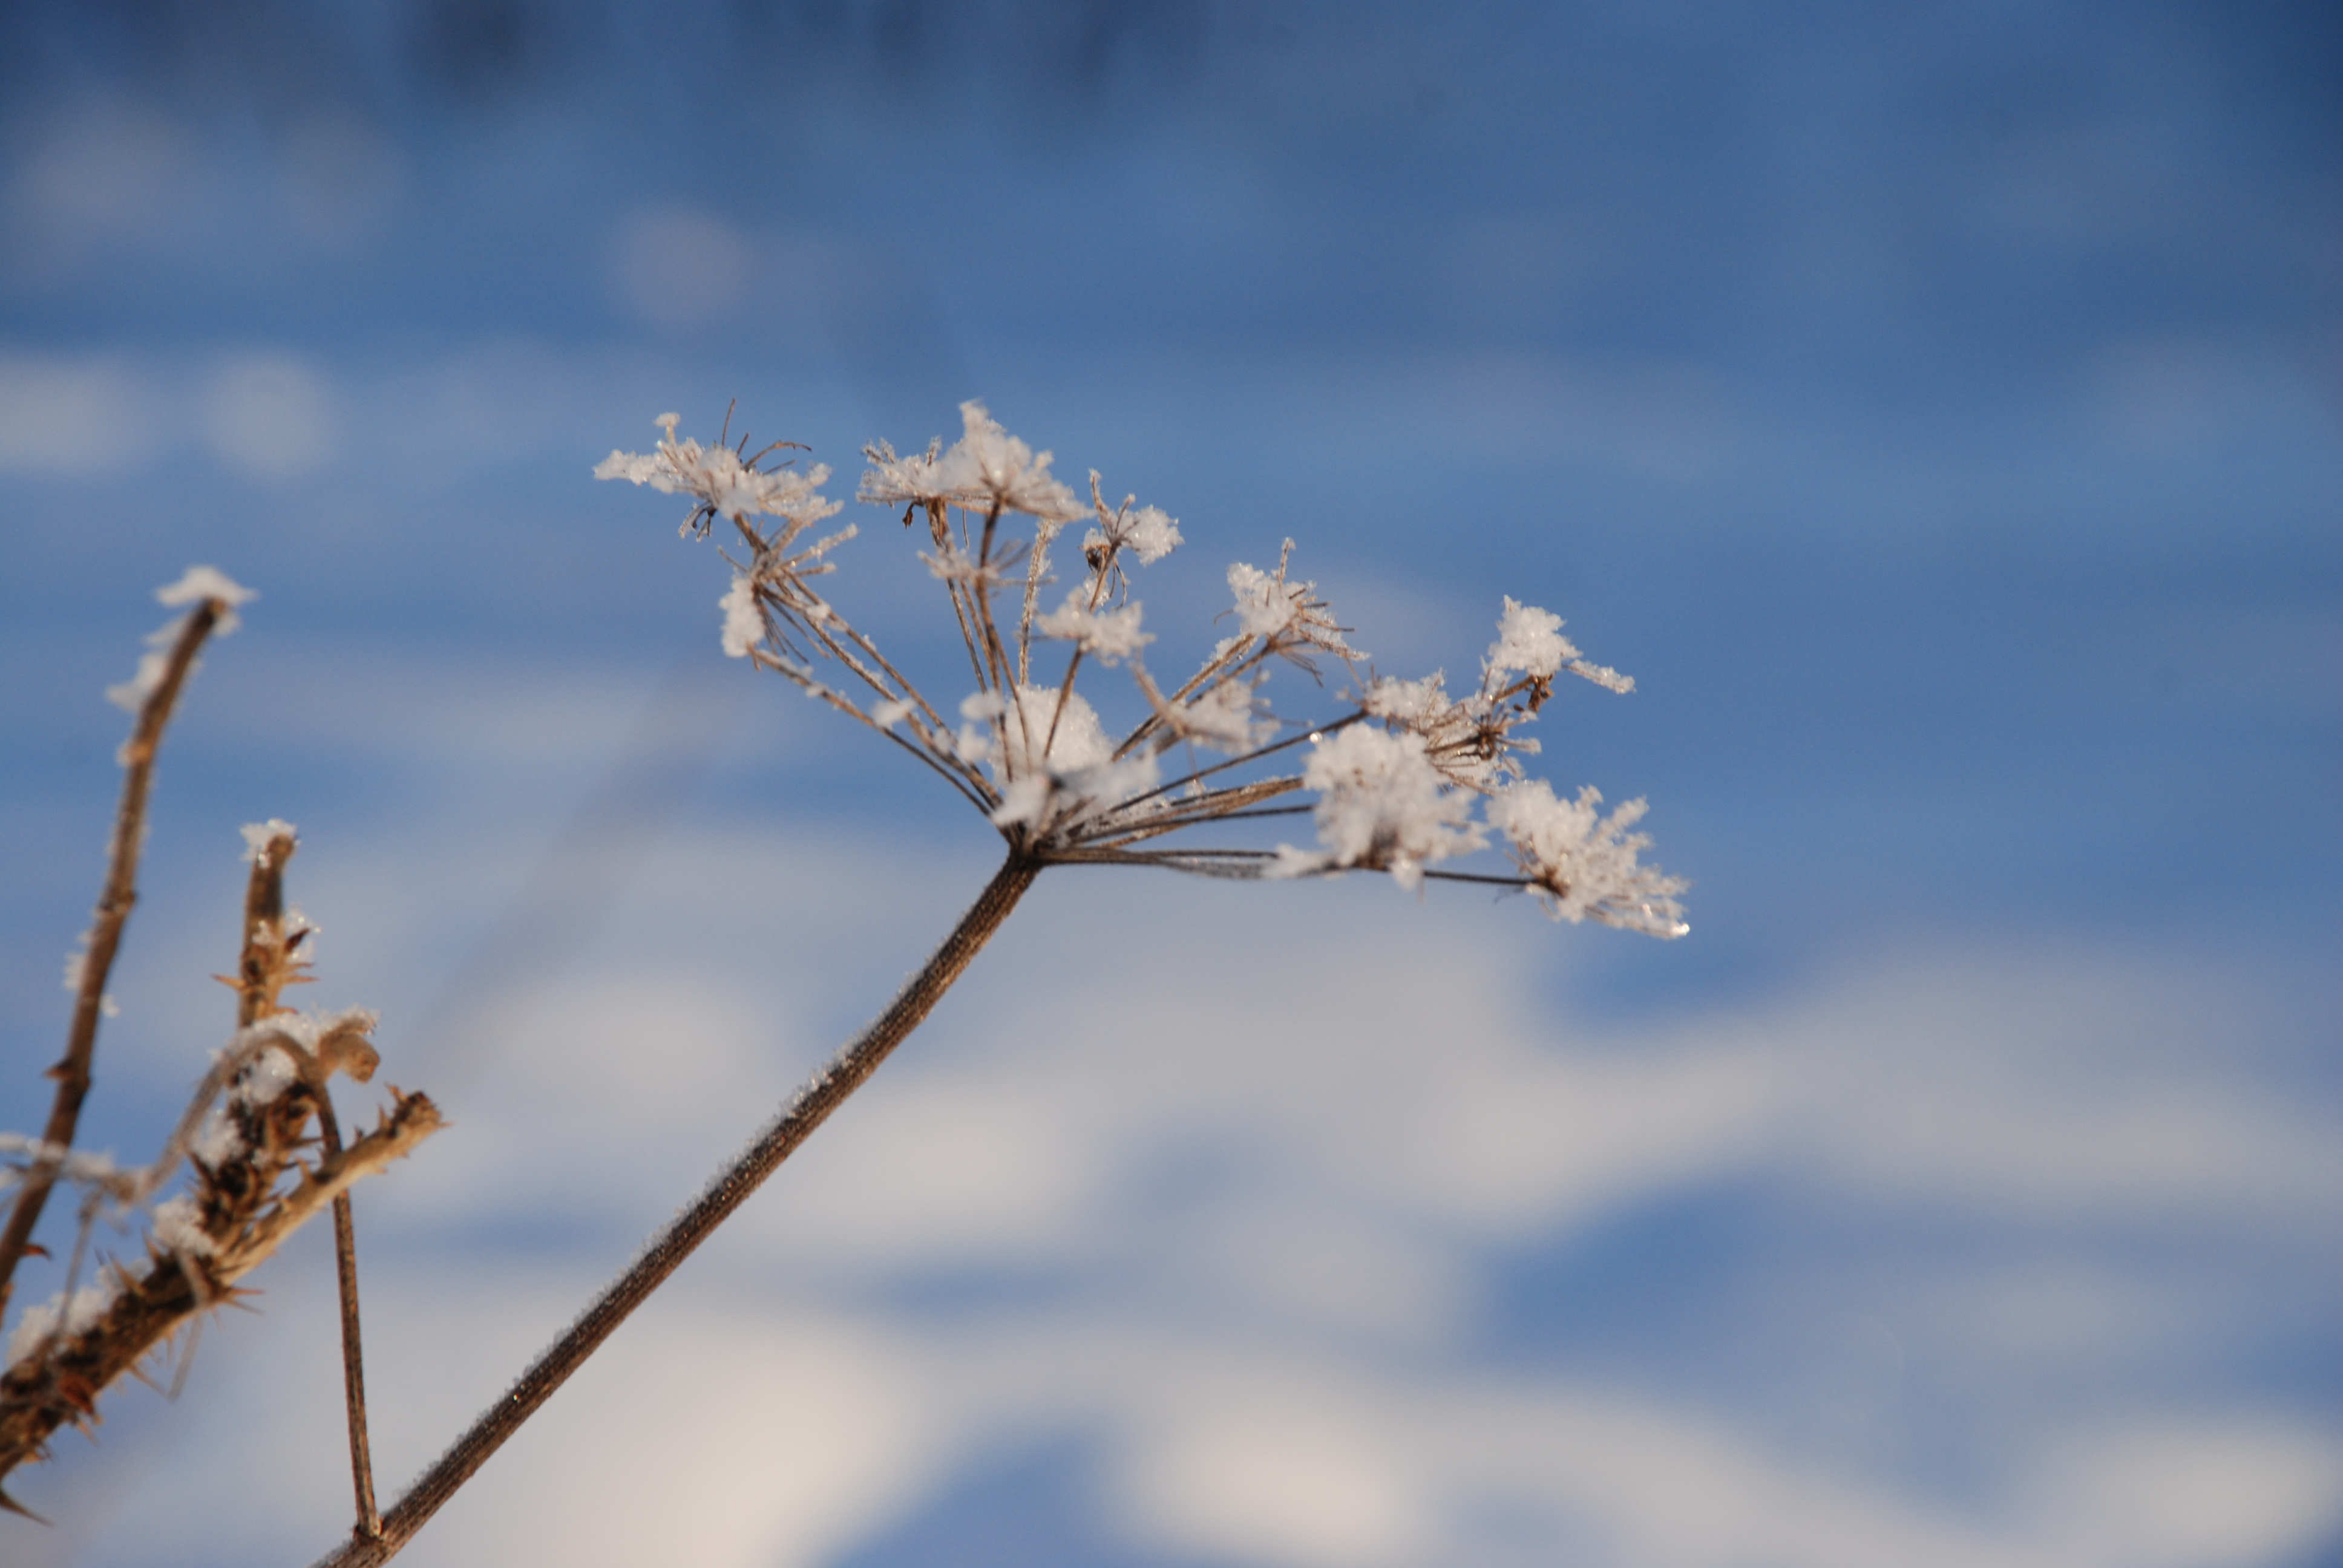
tree, nature, grass, branch, blossom, snow, winter, cloud, plant, sky, sunlight, leaf, flower, frost, ice, spring, blue, nikon, flora, season, twig, close up, russia, d80, nikond80, zelenograd, moscowregion, freezing, macro photography, grass family, atmosphere of earth, plant stem